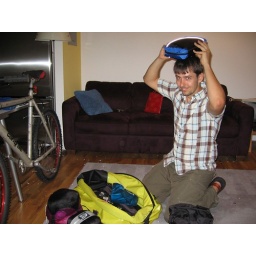
It doesn't belong on my head, but in the big yellow bag